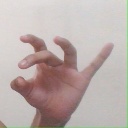
अक्षर: ओ